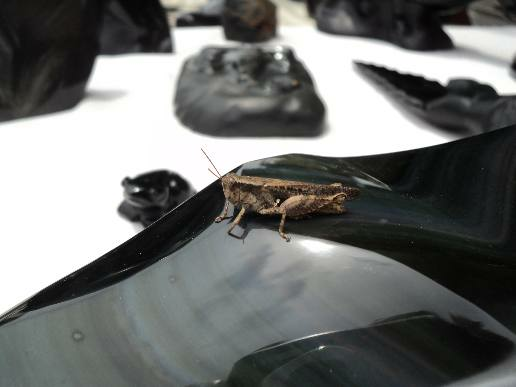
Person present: No